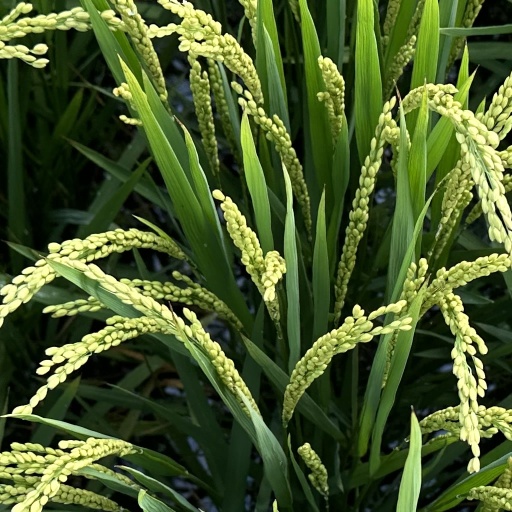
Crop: rice